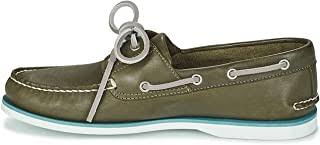
Label: Boat